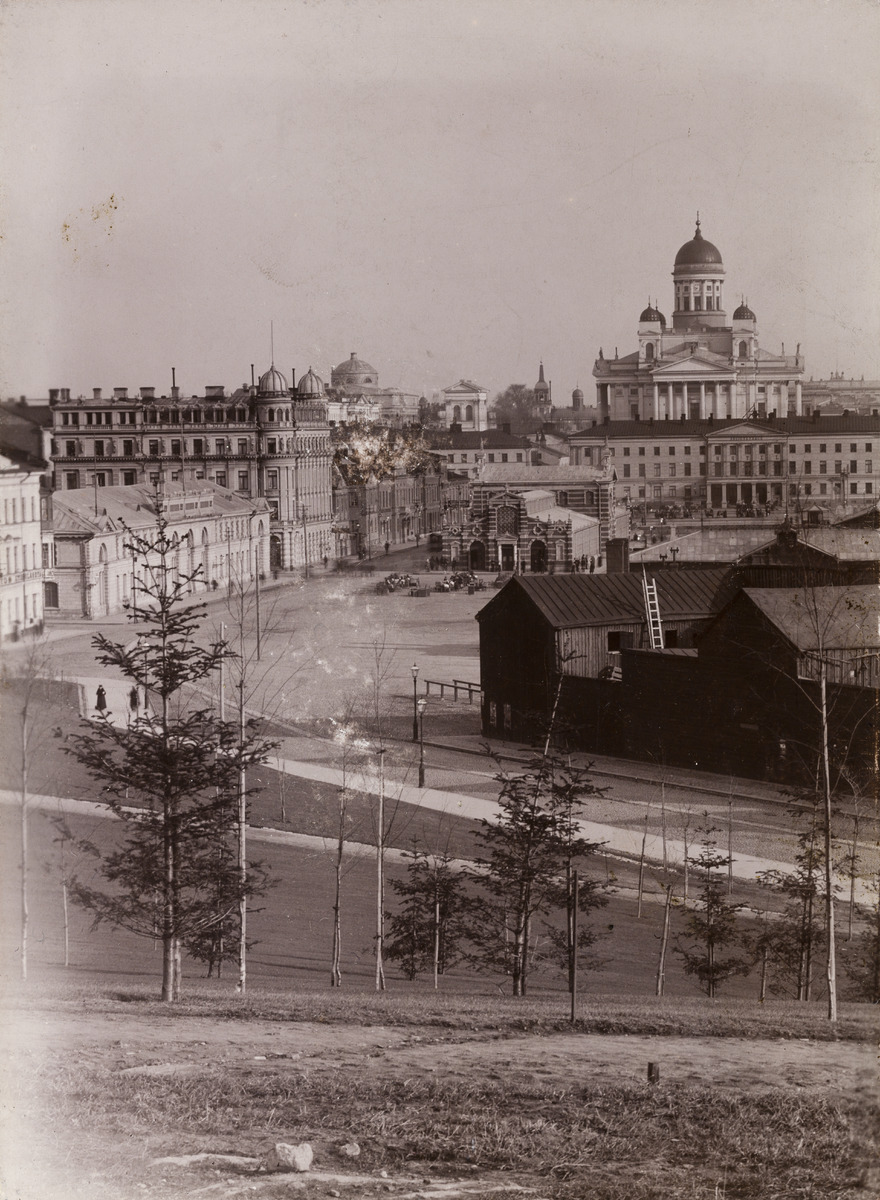
Näköala Ulriikanporinvuorelta (nykyinen Tähtitornin vuori) Eteläsatamaan
sisällön kuvaus: Näköala Ulriikanporinvuorelta (nykyinen Tähtitornin vuori) Eteläsatamaan. , toisella päivänvarjo. Etualalla Suolamakasiinit (nykyisen Makasiinilaiturin kohdalla) ja Eteläranta. Taustalla näkyy Kauppahalli, Kauppatori ja Suurkirkko (nykyinen Helsingin

tuomiokirkko). mustavalkoinen
Kuvaaja: Roos, Ina, valokuvaaja
Ajankohta: kuvausaika 1910 -luku
Paikka: Suomi, Uusimaa, Helsinki, Kaartinkaupunki Helsinki, Tähtitornin vuori
Aiheet: satamat, kirkkorakennukset, Helsingin tuomiokirkko, vesikulkuveuvot, purjelaivat, varastot, makasiinit, puurakennukset, vaatteet, päähineet, päivänvarjot